Taq Kasra: Wonder of Architecture

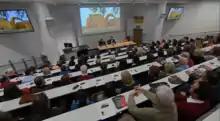
Documentary premiere at SOAS, London

Taq Kasra: Wonder of Architecture is a 2018 documentary film on the world's largest brick vault Taq Kasra. It is the first-ever film on this ancient Persian monument, directed by Pejman Akbarzadeh.